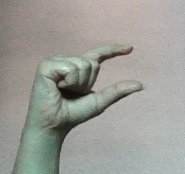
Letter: dal